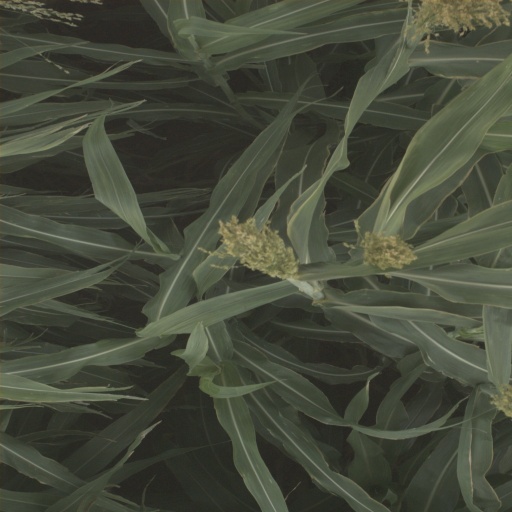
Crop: sorghum